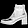
Label: Ankle boot